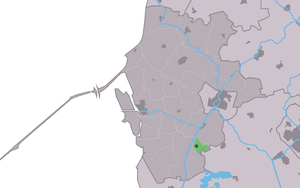
Dedgum est un village de la commune néerlandaise de Súdwest Fryslân, dans la province de Frise. Son nom en frison est Dedzjum.